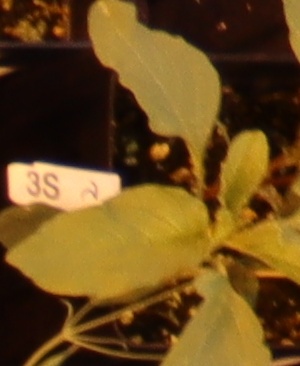
Label: Redroot Pigweed